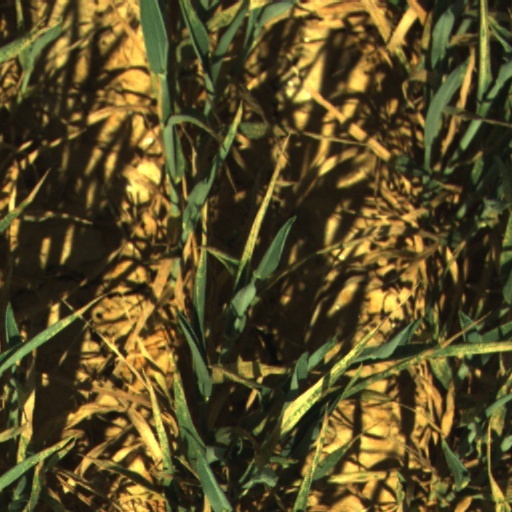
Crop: wheat